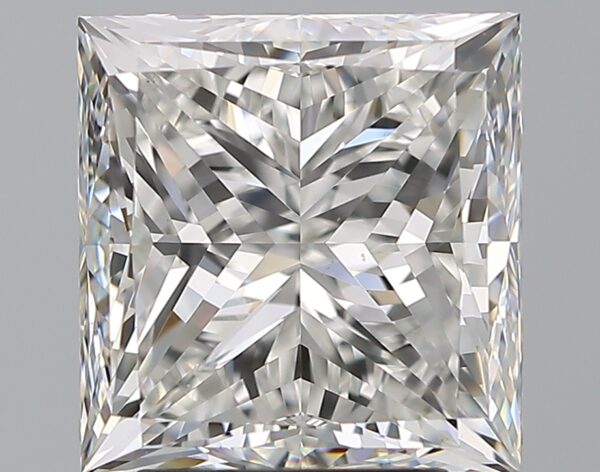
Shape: princess
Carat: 4
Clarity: VS2
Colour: G
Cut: VG
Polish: EX
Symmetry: EX
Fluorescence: F
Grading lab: GIA
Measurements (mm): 8.5 x 8.18 x 6.21